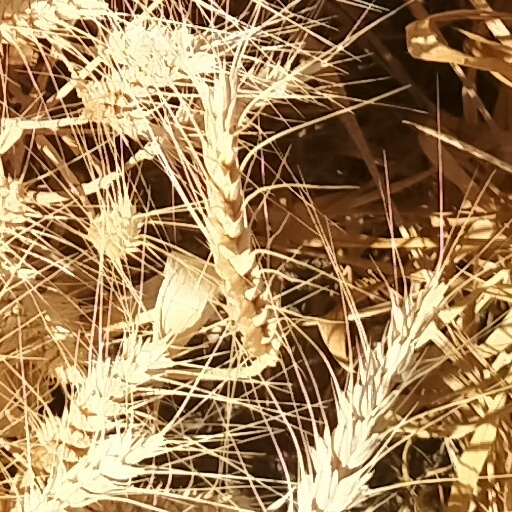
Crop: wheat